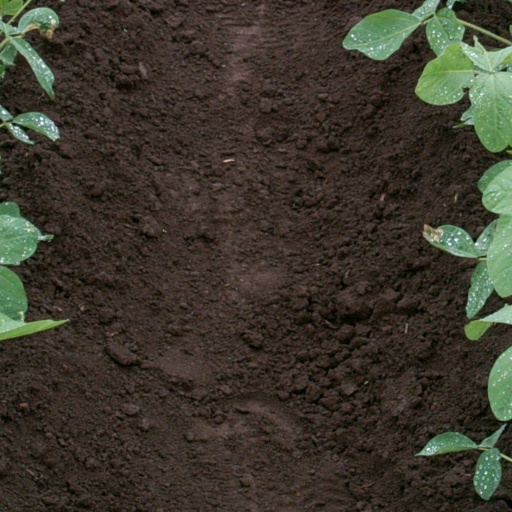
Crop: soybean